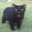
Label: cat